Raphaël Fumet

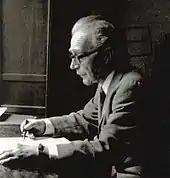

Although he possessed the qualities of an outstanding creator, he essentially lacked a fundamental social know-how at a time when the composer was totally dependent on the structures of the institution that governed his art in this very tough competition. This probably explains the extraordinary abandonment of his work, which has only just begun to be published. Of course, the fact that his music never broke with a lineage that could be located from Monteverdi to Stravinsky through his father Dynam-Victor Fumet whom he worshipped, did not facilitate his promotion at a time when any language that did not recommend itself to the avant-gardism was considered worthless.